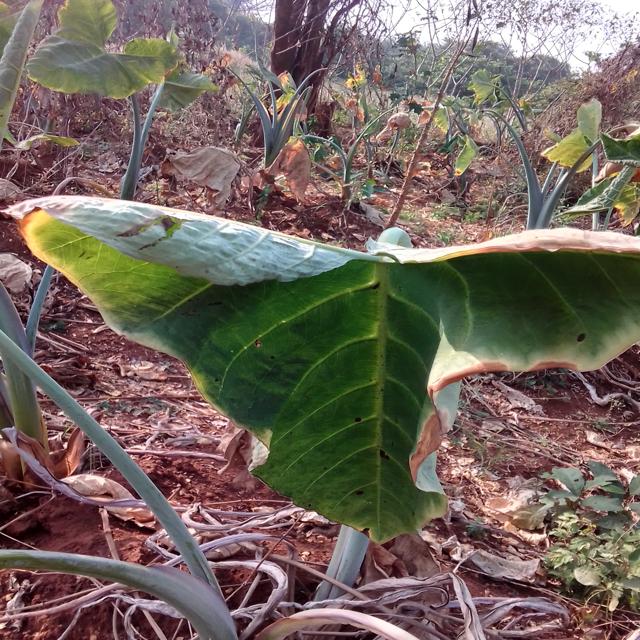
Label: Early_Blight